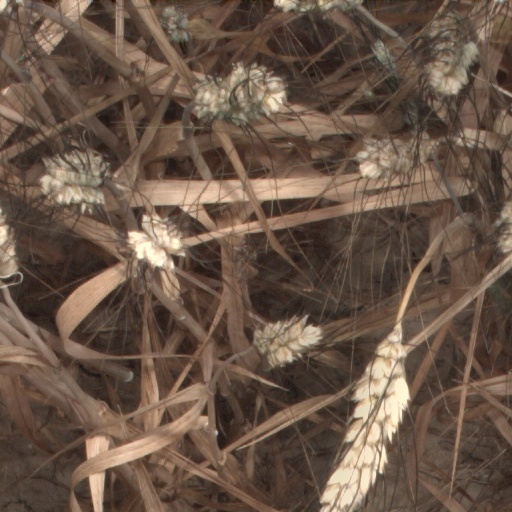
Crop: wheat